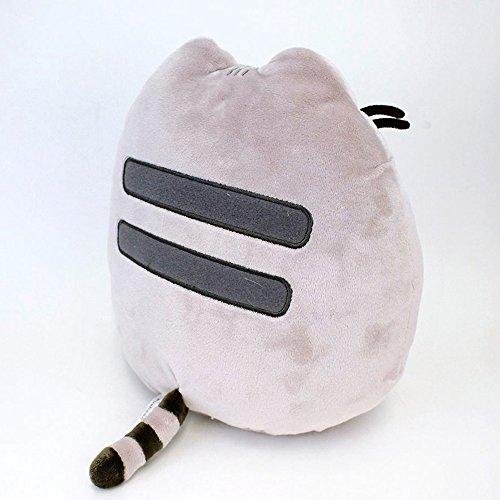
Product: GUND Pusheen Snackables Ice Cream Plush Stuffed Animal Cat, 9.5"
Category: Toys & Games | Stuffed Animals & Plush Toys | Stuffed Animals & Teddy Bears
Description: PUSHEEN WITH VANILLA ICE CREAM SNACKABLE PLUSH: Pusheen loves to snack This classic lounging Pusheen plush toy features the kitty satisfying her sweet tooth with a big ice cream cone.
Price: $15.30
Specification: ProductDimensions:8x7.5x9.5inches|ItemWeight:6.2ounces|ShippingWeight:8.8ounces(Viewshippingratesandpolicies)|DomesticShipping:ItemcanbeshippedwithinU.S.|InternationalShipping:ThisitemcanbeshippedtoselectcountriesoutsideoftheU.S.LearnMore|ASIN:B00SC3JBPW|Itemmodelnumber:4048872|Manufacturerrecommendedage:12months-5years